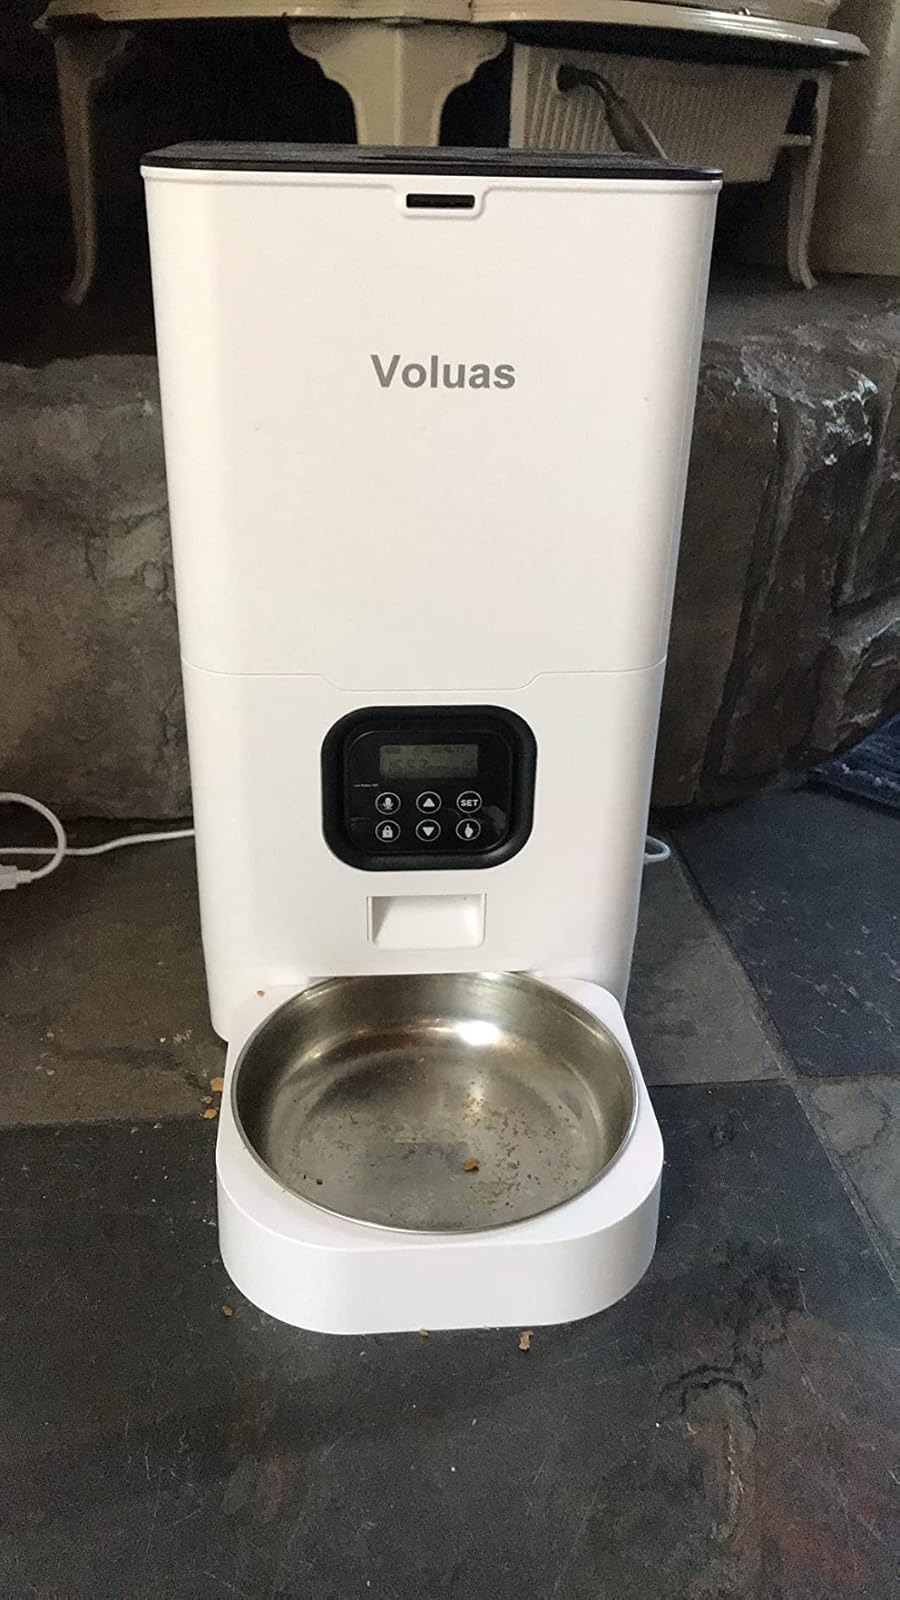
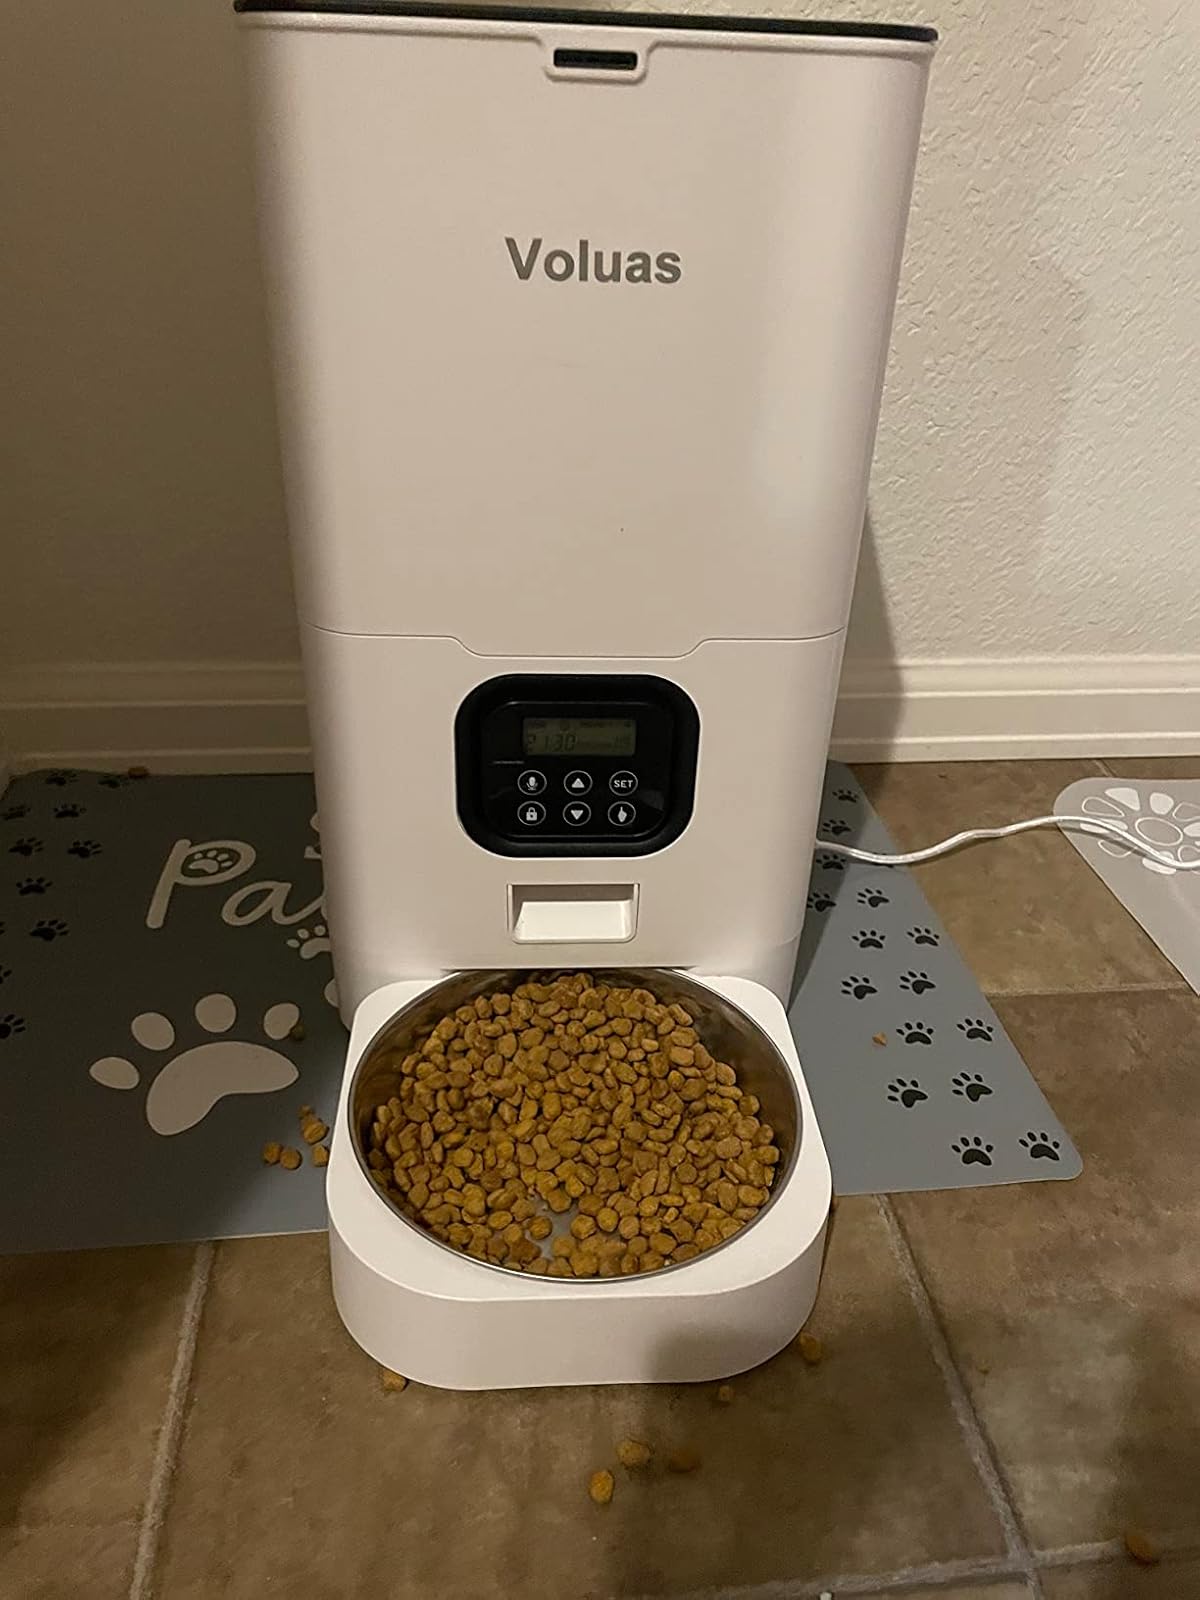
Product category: items_feeder
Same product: yes